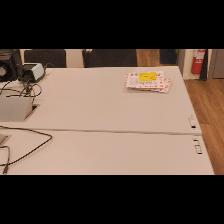
Label: NonHuman